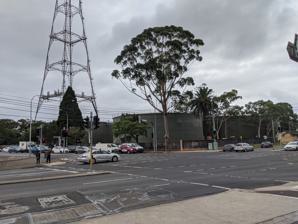
Building: Chatswood Reservoirs No. 1 and No. 2
Country: Australia
Year built: 1888
Two reservoirs in New South Wales, Australia Chatswood Reservoirs No. 1 and No. 2 Chatswood Reservoirs No. 1 and No. 2, 559 Pacific Hwy, Artarmon, NSW Location 559 Pacific Highway , Artarmon , City of Willoughby , New South Wales , Australia Coordinates 33°48′21″S 151°10′49″E / 33.8059°S 151.1803°E / -33.8059; 151.1803 Built 1888 Architect NSW Public Works Department Owner Sydney Water New South Wales Heritage Register Official name Chatswood Reservoirs No. 1 and No. 2; WS024 & WS025 Type State heritage (built) Designated 18 November 1999 Reference no. 1321 Type Water Supply Reservoir/ Dam Category Utilities - Water Builders Public Works Department Location of Chatswood Reservoirs No. 1 and No. 2 in Sydney Show map of Sydney Chatswood Reservoirs No. 1 and No. 2 (Australia) Show map of Australia Chatswood Reservoirs No. 1 and No. 2 are two heritage-listed reservoirs located at 559 Pacific Highway in the Sydney suburb of Artarmon , New South Wales , Australia. They were designed and built by the NSW Public Works Department . They are also known as WS024 & WS025 respectively. The reservoirs are owned by Sydney Water , a State-owned statutory corporation of the Government of New South Wales . The reservoirs were added to the New South Wales State Heritage Register on 18 November 1999. History The need for supplying water to the districts surrounding the railway along the North Shore line was met by the Upper Nepean Scheme . Water was conveyed to the North Shore via the Upper Canal and distributed from Pipehead . The basin at Pipehead was used to supply suction water to a major new steam pumping station built at Ryde (the forebear of the current Ryde Pumping Station ) which pumped water to the two reservoirs WS024 and WS025 at Chatswood . Built in 1888, these reservoirs were a key component in the supply of water to the Chatswood area. As their top water level was 113 metres (371 ft) above sea level , the pair were able to service the suburbs of Chatswood, North Sydney , Mosman , and a small portion of Ryde by gravity. Supply to Manly could also be obtained from the reservoirs by means of gravitation through Mosman reservoir after it was built in 1904. The reservoirs also supplied suction water to a steam pumping station, constructed adjacent to them in 1895. This was pumped to two 90-kilolitre (3,200 cu ft) elevated steel tanks at Wahroonga for supply to the Upper North Shore. In 1972, a 54-megalitre (1.9 × 10 ^ 6 cu ft) welded steel reservoir was constructed adjacent to R024 and R025. Description Chatswood Reservoir No.1 (WS24) (west) is identical in construction to Chatswood Reservoir No.2 (WS25) (east). They were built as a pair of cylindrical riveted steel surface reservoirs, with interconnecting walkway at roof level. Standard features include: concrete apron , davit, access ladder, handrails and inlet and outlet valve chambers. An unusual feature is the set of ladder rungs attached to the side of the reservoir, although they have been cut off at low level. The depth gauge board has been removed. The site also includes a meter house (not significant) between Chatswood Reservoirs Nos. 1 & 2, a welded steel reservoir (WS239) (little or no significance, although included in the NTA listing) at the south end of the site and the former Chatswood Pumping Station, a two-storey brick structure (1895). Significant plantings include: archontophoenix and other palm species, camphor laurel and eucalypts. Modifications and dates The reservoir has been roofed to safeguard water quality (1960s-1970s). An unusual feature is the set of ladder rungs attached to the side of the reservoir, although they have been cut off at low level. The depth gauge board has been removed. Heritage listing As at 27 April 2005, Chatswood Reservoir No.1 (WS24) and Chatswood Reservoir No.2 (WS25) are a pair of identical riveted steel reservoirs, built at Chatswood in 1888. Riveted steel reservoirs are rare in the Sydney Supply Area, this being one of the finest and earliest groups. Chatswood Reservoirs No. 1 and No. 2 was listed on the New South Wales State Heritage Register on 18 November 1999 having satisfied the following criteria. The place is important in demonstrating the course, or pattern, of cultural or natural history in New South Wales. Chatswood Reservoir No.1 (WS24) and Chatswood Reservoir No.2 (WS25) are of a pair of riveted steel reservoirs, built at Chatswood in 1888. The place is important in demonstrating aesthetic characteristics and/or a high degree of creative or technical achievement in New South Wales. The two riveted steel reservoirs form a complementary group, rarely seen elsewhere. The other major example is Hermitage Reservoir No.1 (WS50) and Hermitage Reservoir No.2. (WS51) The place possesses uncommon, rare or endangered aspects of the cultural or natural history of New South Wales. Riveted steel reservoirs are rare in the Sydney Supply Area, this being one of the finest and earliest groups. See also Water portal List of reservoirs and dams in New South Wales Sydney Water Wikimedia Commons has media related to Chatswood Reservoirs No. 1 and No. 2 . References